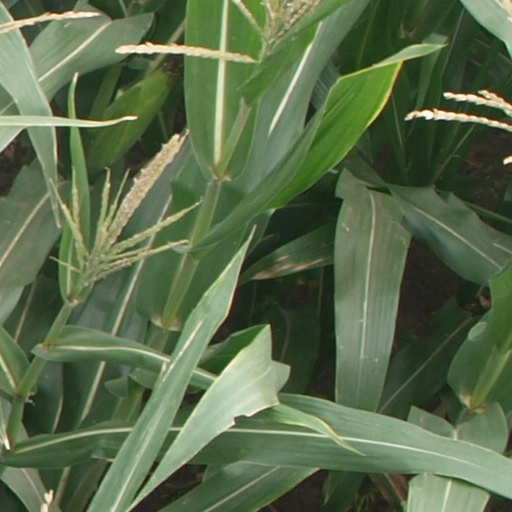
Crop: maize; corn